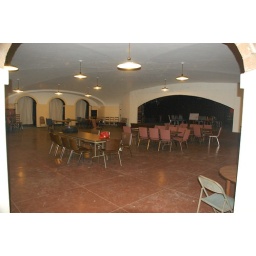
Main room as viewed from in front of the box office